Soko (singer)

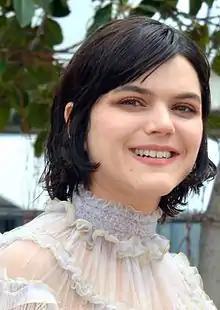
Soko at the 2016 Cannes Film Festival

Stéphanie Alexandra Mina Sokolinski (born 26 October 1985), known professionally as Soko (stylized as SoKo), is a French singer and actress. She released her debut single "I'll Kill Her" in 2007. It achieved airplay success in several European countries as well as Australia, peaking at number three on the Danish music charts, and was included on her debut EP "Not Sokute" (2007). Her debut studio album "I Thought I Was an Alien" was released in 2012 and contains the single "We Might Be Dead by Tomorrow", which achieved ninth place on the "Billboard" Hot 100. Ensuing years saw the releases of her second and third studio albums "My Dreams Dictate My Reality" (2015) and "Feel Feelings" (2020).